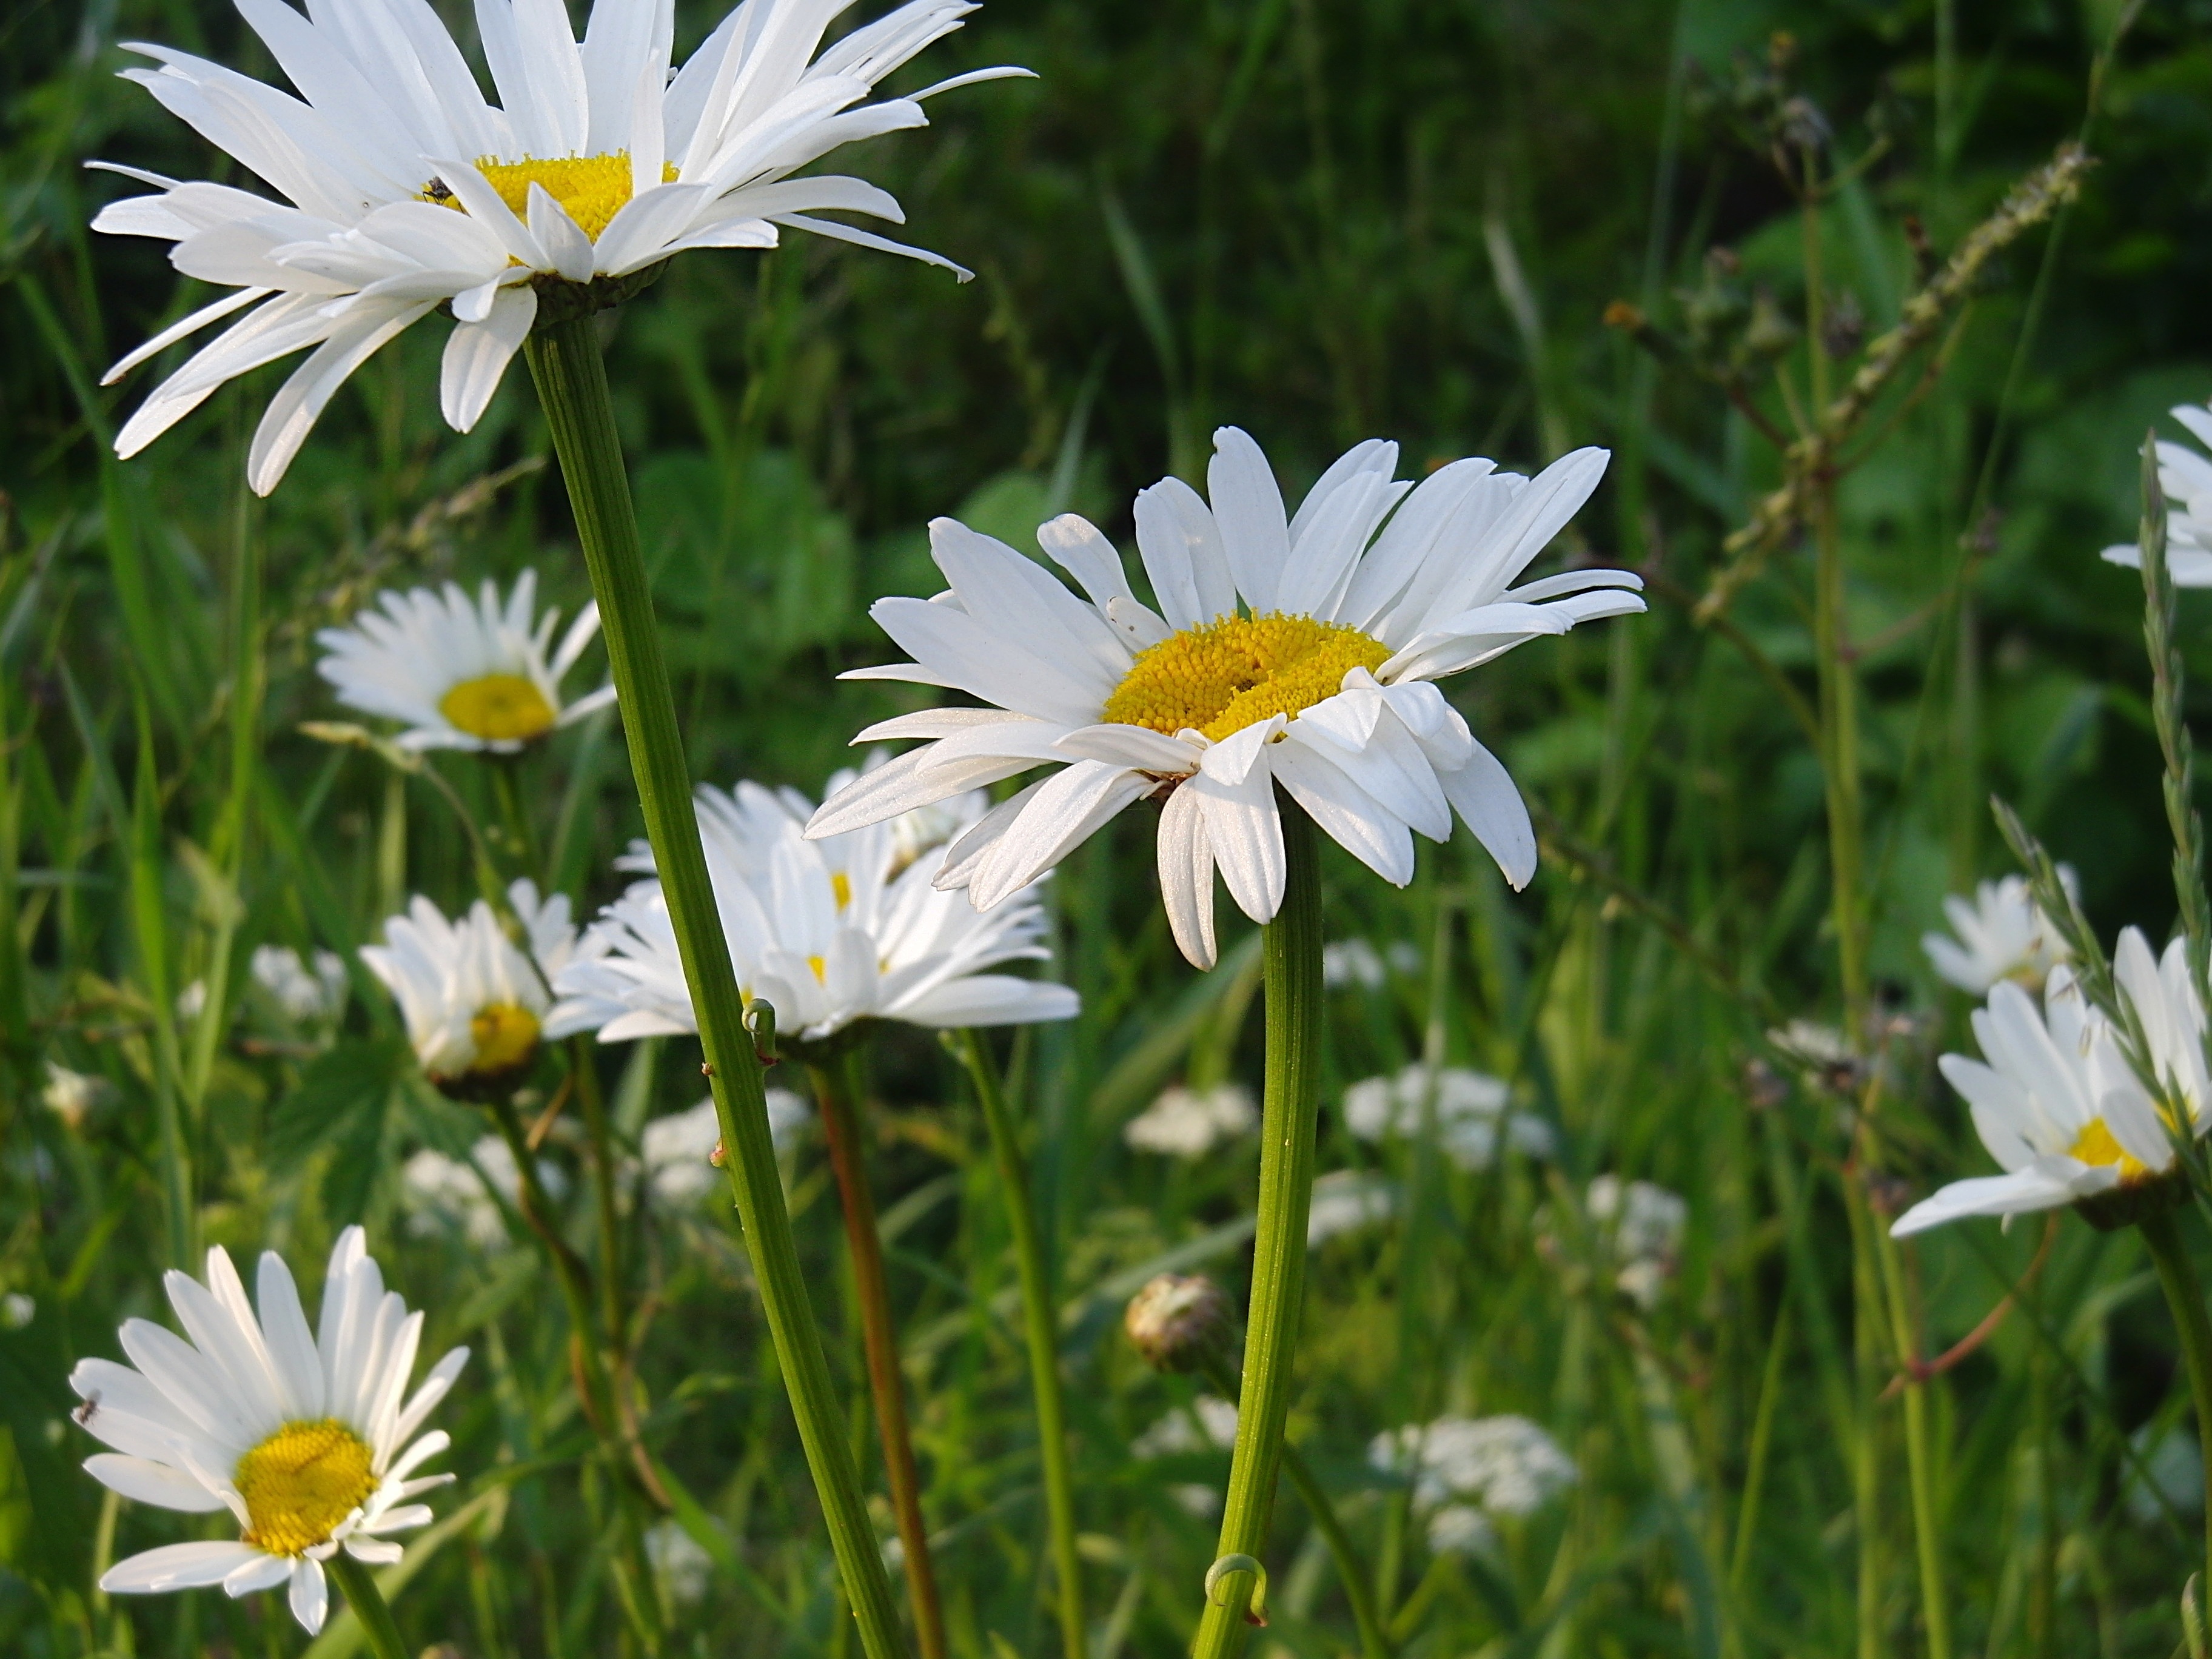
flower, oxeye daisy, nature, plant, flora, daisy, marguerite daisy, chamaemelum nobile, botany, meadow, land plant, grass, flowering plant, garden cosmos, daisy family, petal, wildflower, field, blossom, herb